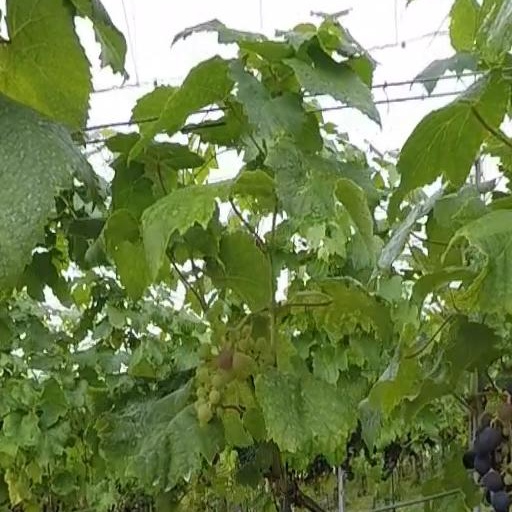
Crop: grape